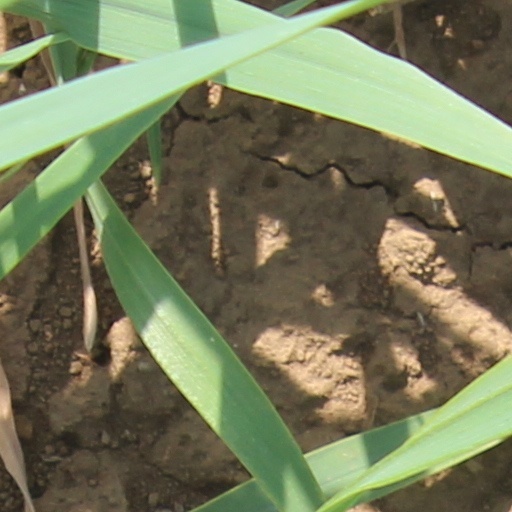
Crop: wheat